Wright-Dalton-Bell-Anchor Department Store Building

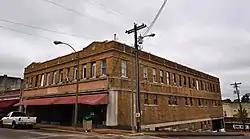
Wright-Dalton-Bell-Anchor Department Store Building, October 2014

Wright-Dalton-Bell-Anchor Department Store Building, also known as the Dalton Store and F.W. Woolworth Store, is a historic commercial building located at Poplar Bluff, Butler County, Missouri. It was built in 1927–1928, and is a two-to three-story, rectangular brick building with terracotta embellishments. It features shaped parapets with terracotta coping and quatrefoil insets and a decorative terracotta signboard and storefront surround. An F.W. Woolworth store occupied the building from 1947 to about 1987.